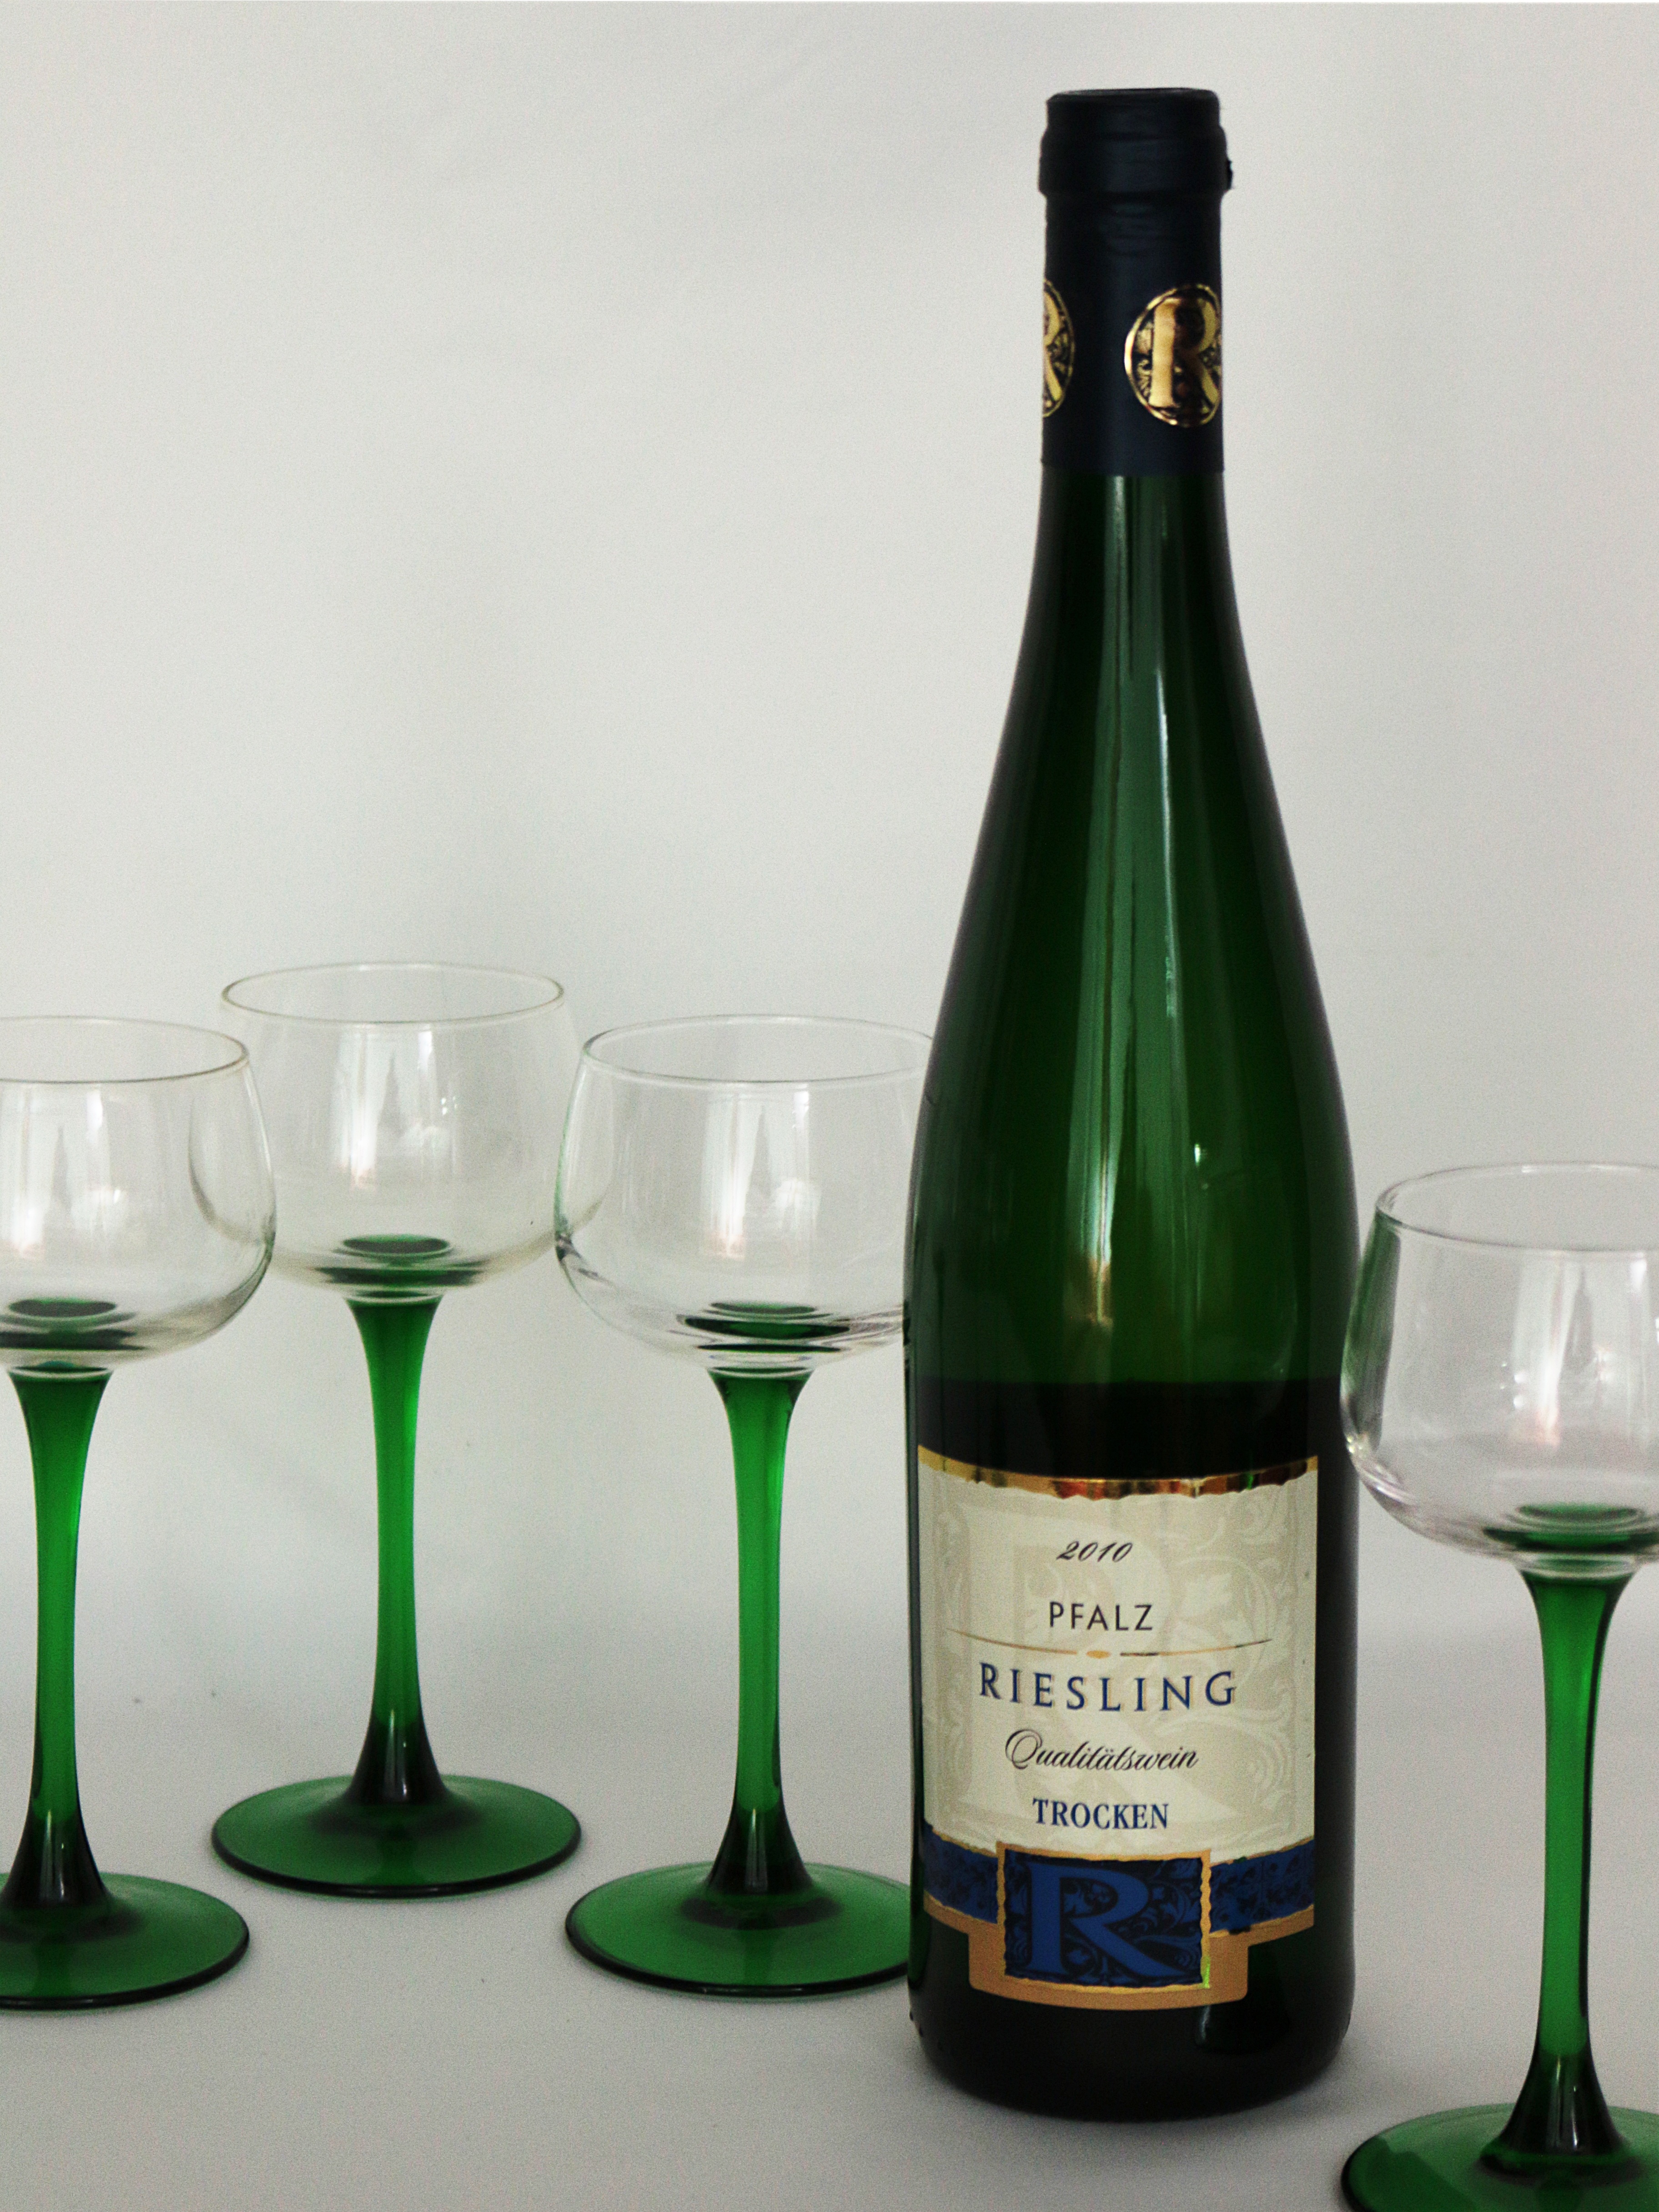
grape, wine, glass, drink, bottle, alcohol, wine bottle, glass bottle, wine glass, glasses, beer bottle, champagne, liqueur, white wine, stemware, alcoholic beverage, distilled beverage, drinkware, champagne stemware